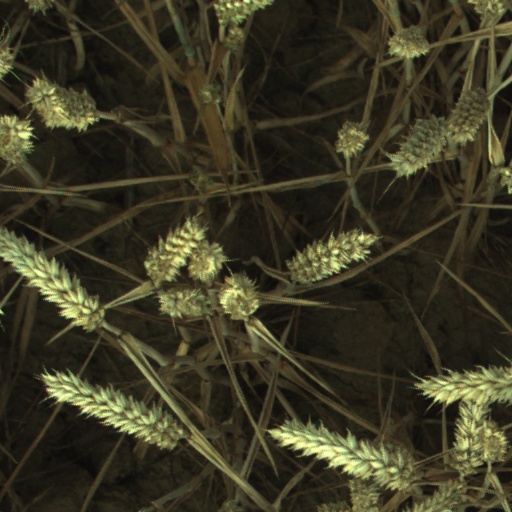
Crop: wheat